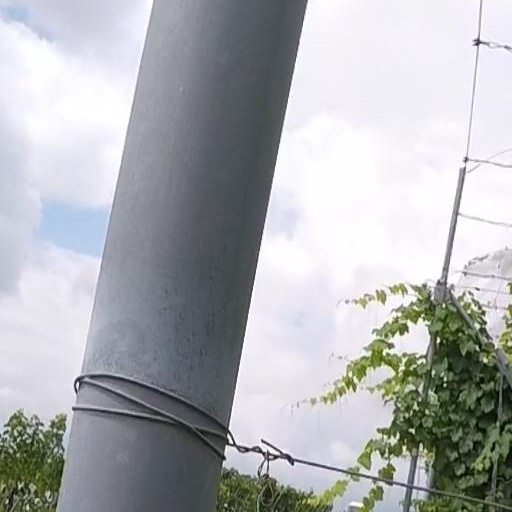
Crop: grape